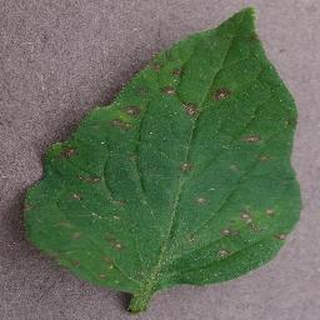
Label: tomato_septoria_leaf_spot